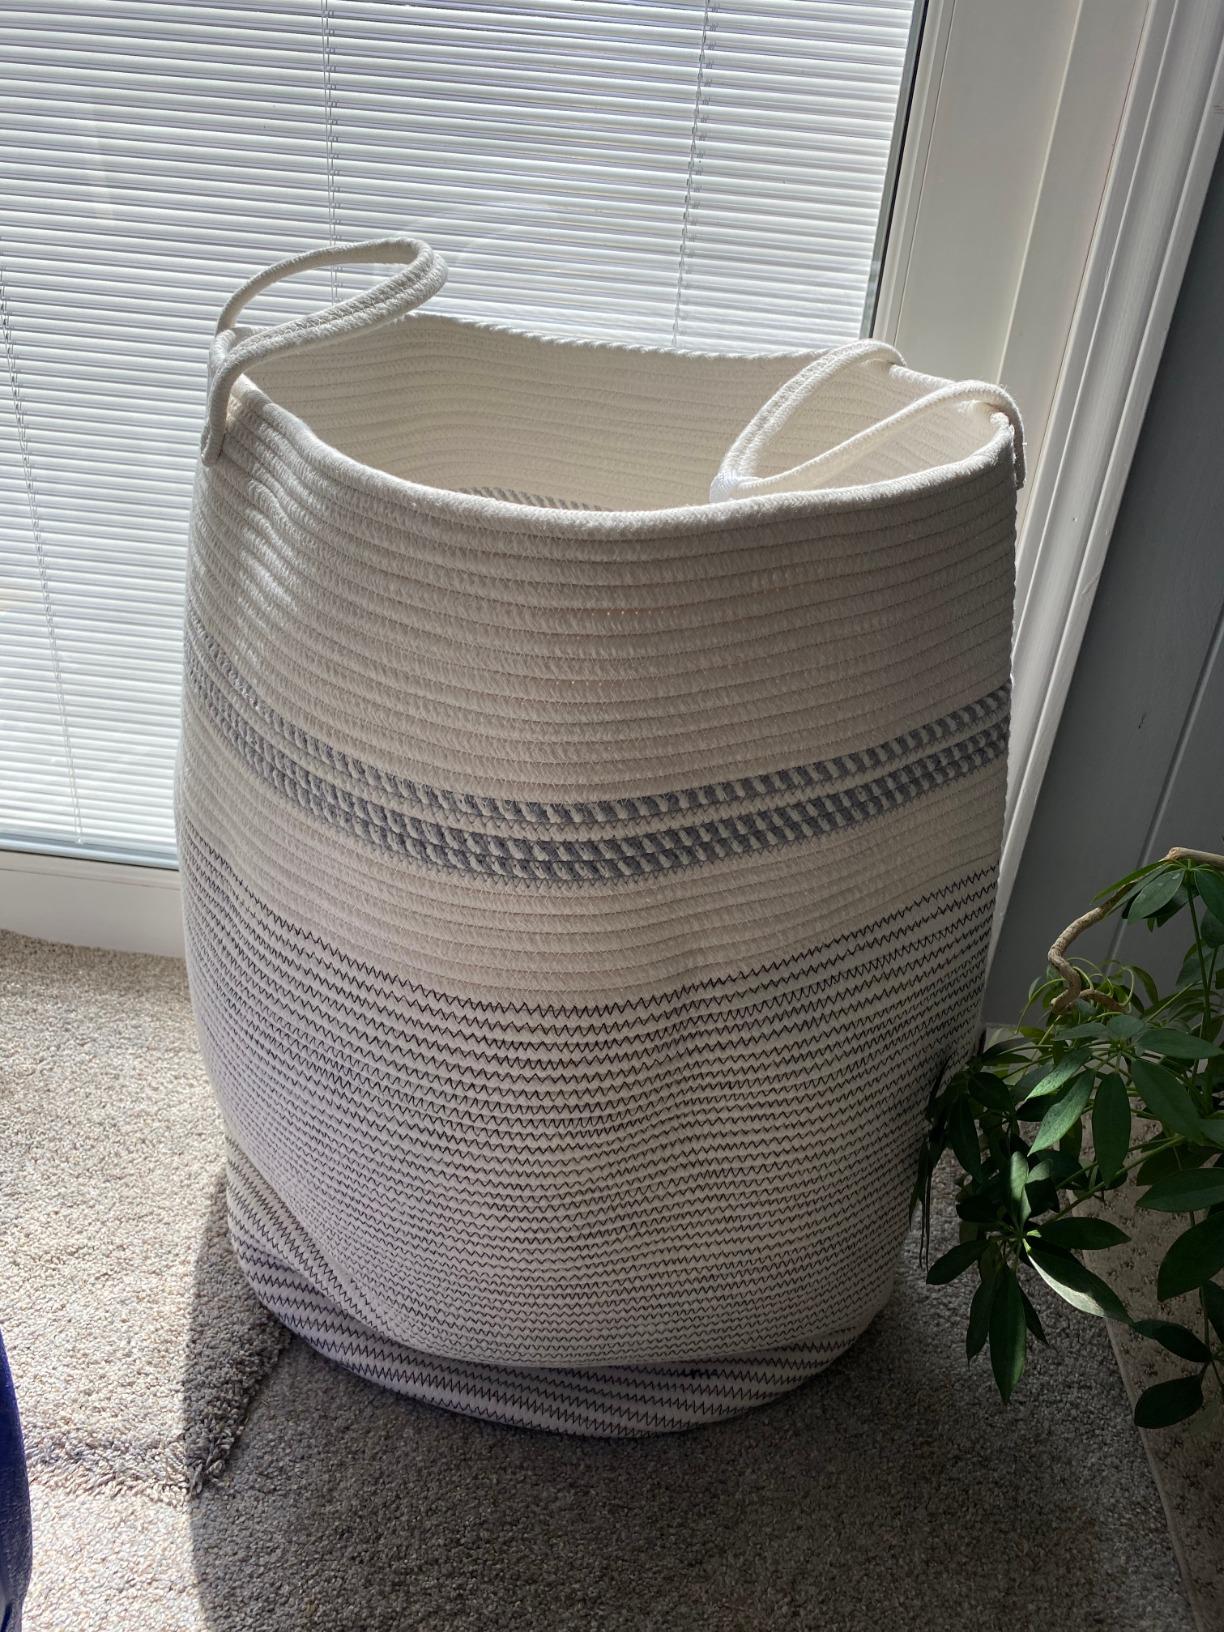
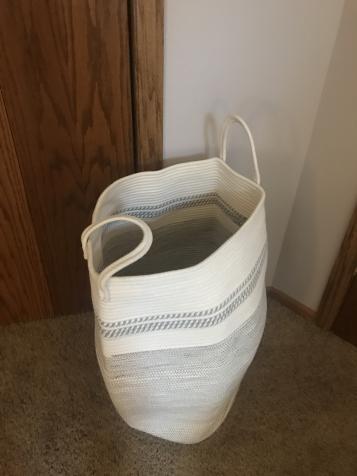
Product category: items_hamper
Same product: yes